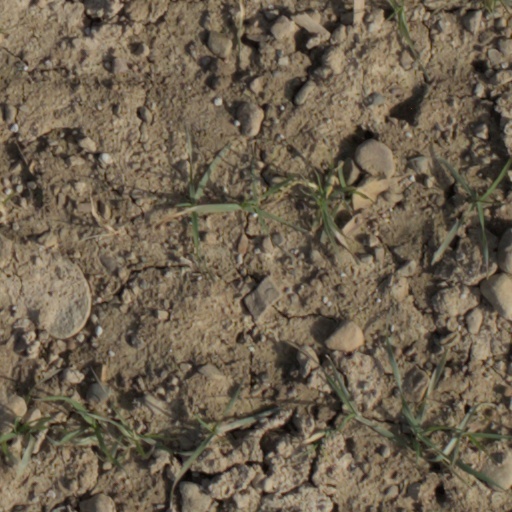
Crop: wheat